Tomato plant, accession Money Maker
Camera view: horizontal (90 deg, fisheye); turntable rotation: 270 degrees
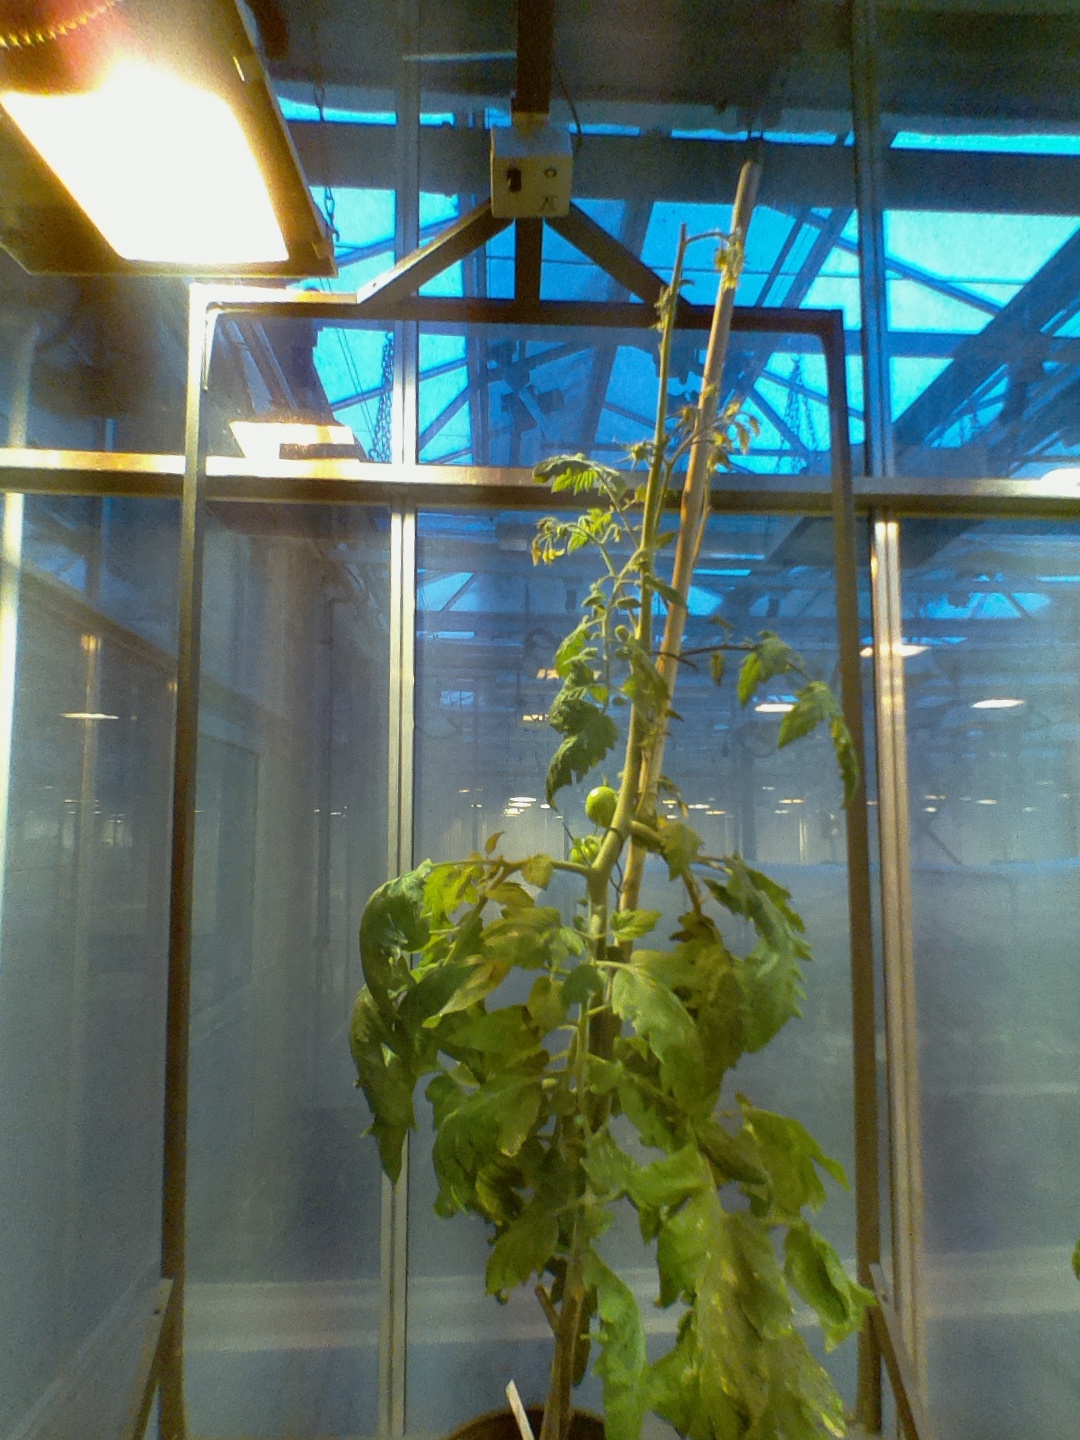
BBCH growth stage 74: 40%-50% of final fruit size